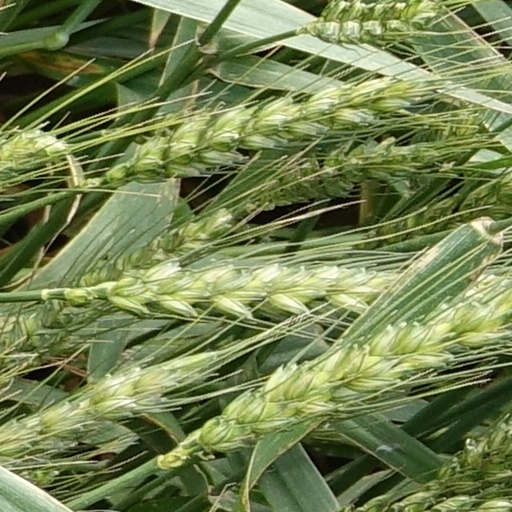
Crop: wheat